History of Zakynthos

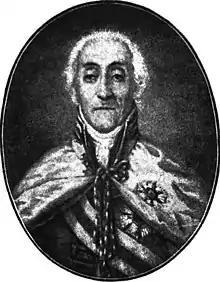
Antonios Komoutos, President of the Septinsular Republic 1803–1807, c. 1806

At this stage, Zakynthians were not aware of French policy. In every square across the Ionian Islands, including St Marks in Zakynthos, the locals planted the Tree of Freedom. Locals also ran to the houses of the Nobili and collected their wigs, Venetian uniforms, coats of arms and parchments with nobility titles. They gathered these items in central squares like St Marks and ceremoniously burned them. The crowd even sought the wig of the last Venetian provveditore, Francesco Bragadin but he demanded payment for his wig. The crowd raised the necessary funds and then burnt his wig too. They also burnt the detested Libro d'Oro, containing the pedigree trees of local Noble families. The former Nobili in Zakynthos locked themselves in their palazzo for fear of retribution from the lower classes. In some sense, the Popolari had finally triumphed after their humiliations in 1628 and 1683.